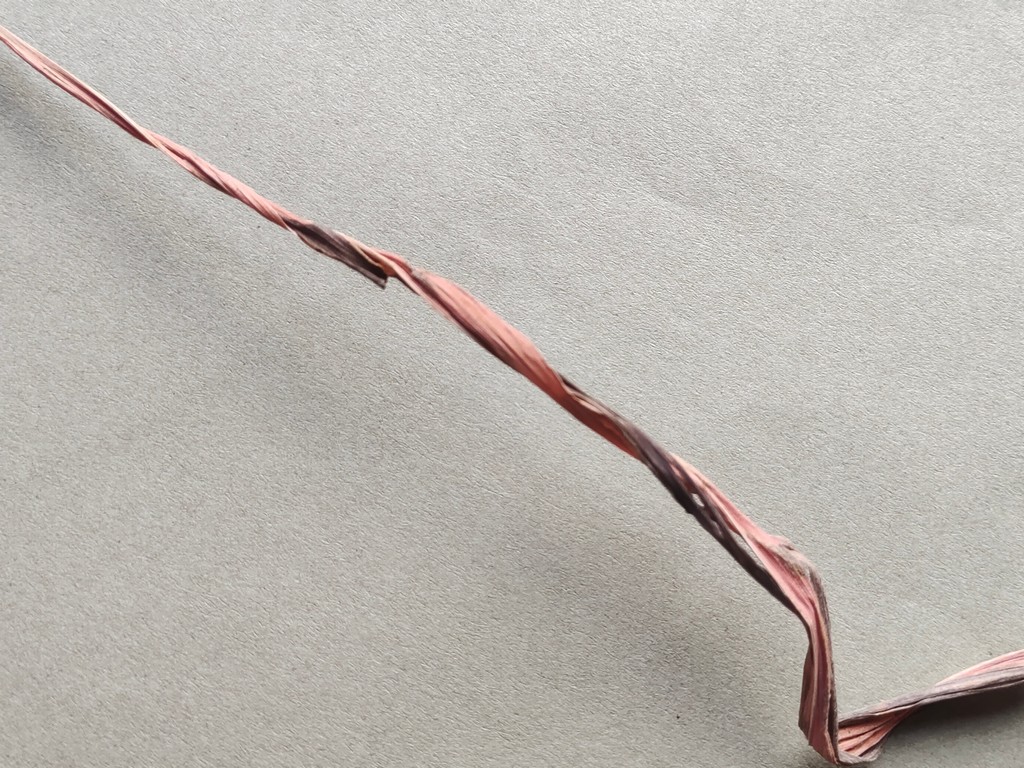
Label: Dried